Salmo marmoratus

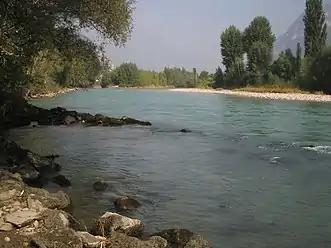
Adige River in Vallagarina

Its natural habitat is rivers with a summer temperature of . It suffers numerous threats to its existence throughout its range, these include hybridisation with foreign trout species stocked for angling, water extraction, and pollution. In Bosnia and Herzegovina, its main threats are habitat loss (habitat destruction) due to construction of five large dams on the Neretva River and plans for construction of several new dams on the upper course of the Neretva, water pollution, overfishing (sportfishing, food, including poaching), and hybridisation with introduced species of trout.